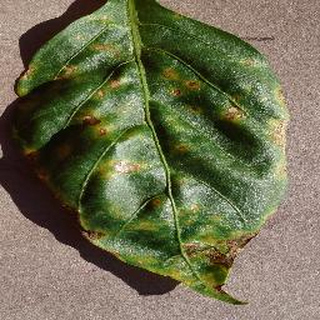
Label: bell_pepper_bacterial_spot